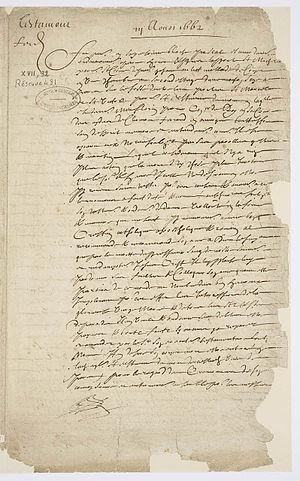
Testament de Blaise Pascal
Blaise Pascal, né le 19 juin 1623 à Clermont en Auvergne et mort le 19 août 1662 à Paris, est un mathématicien, physicien, inventeur, philosophe, moraliste et théologien français.